Olga Kennard

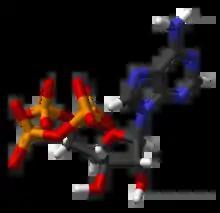
Stick model of adenosine triphosphate (ATP), based on x-ray diffraction data from Olga Kennard, N. W. Isaacs, W. D. S. Motherwell, J. C. Coppola, D. L. Wampler, A. C. Larson, D. G. Watson (1971). "The Crystal and Molecular Structure of Adenosine Triphosphate".

Following her studies, Kennard worked as a research assistant at the Cavendish Laboratory, Cambridge from 1944 to 1948, working with Max Perutz on the structure of hemoglobin. After this she moved to London, working at the Medical Research Council RC Vision Research Unit from 1948 to 1951. In this role she studied rhodopsin and vitamin A with Hamilton Hartridge. Subsequently, she was a research assistant, establishing a crystallographic lab at the MRC National Institute for Medical Research.